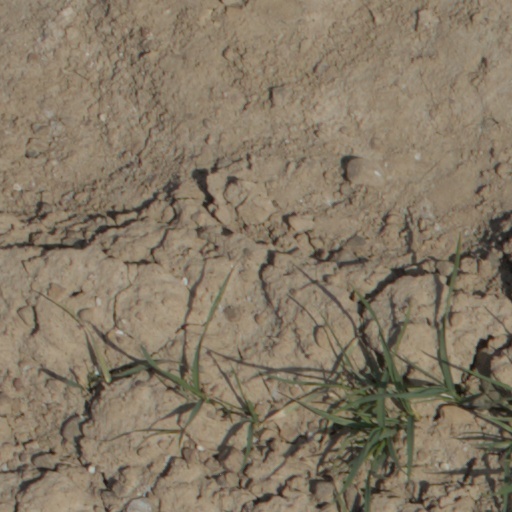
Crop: wheat